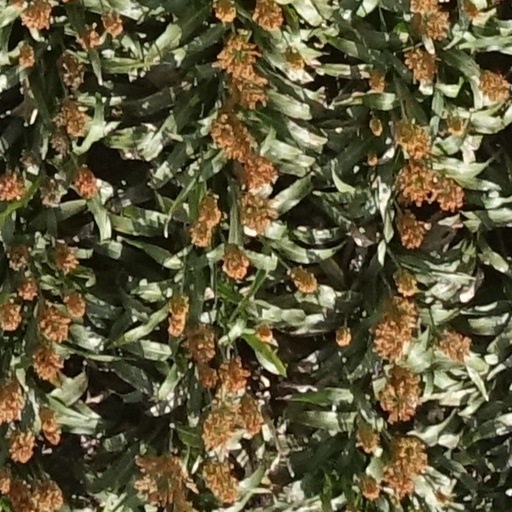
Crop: sorghum